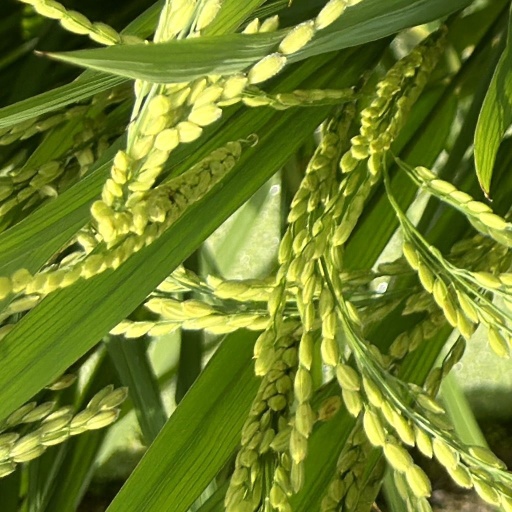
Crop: rice